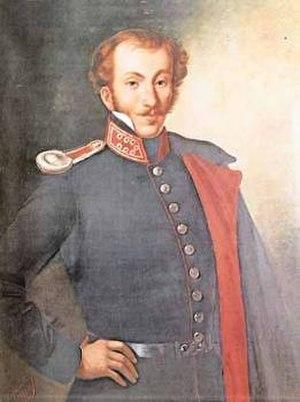
Le siège de Tripolizza, entre mai et octobre 1821, est un épisode clé de la guerre d'indépendance grecque. La prise de Tripolizza, capitale ottomane du Péloponnèse, fut la première grande victoire des Grecs insurgés sous le commandement de Theódoros Kolokotrónis. Les combats se résumèrent longtemps à des escarmouches. Les quelques tentatives de sortie ottomanes se soldèrent par des échecs. Une reddition était en négociations à l'automne quand des Grecs pénétrèrent par surprise dans la ville le 5 octobre. On estime qu'un peu plus de 30 000 personnes, hommes, femmes et enfants, musulmans locaux ou réfugiés des alentours, devaient s'y trouver au début du siège, les rares Grecs de la ville l'ayant fuie à l'exception de 38 otages. En octobre, la population était tombée à 15 000, à la suite des nombreux décès à cause des combats, de la famine ou des épidémies, mais grâce aussi à quelques évacuations. Après la reddition de la ville, les troupes grecques exterminèrent près de 8 000 personnes, soit la quasi-totalité des survivants, et pillèrent leurs demeures.